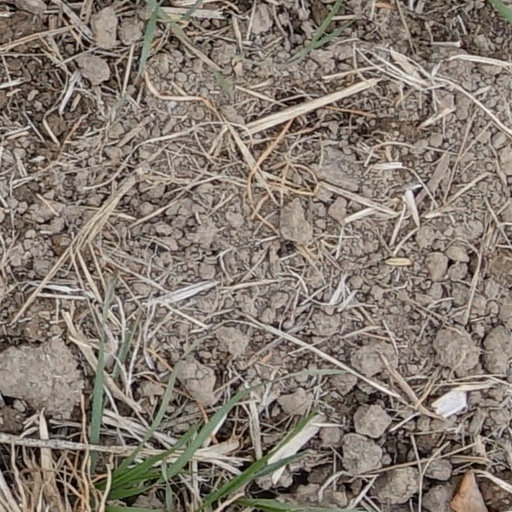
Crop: wheat